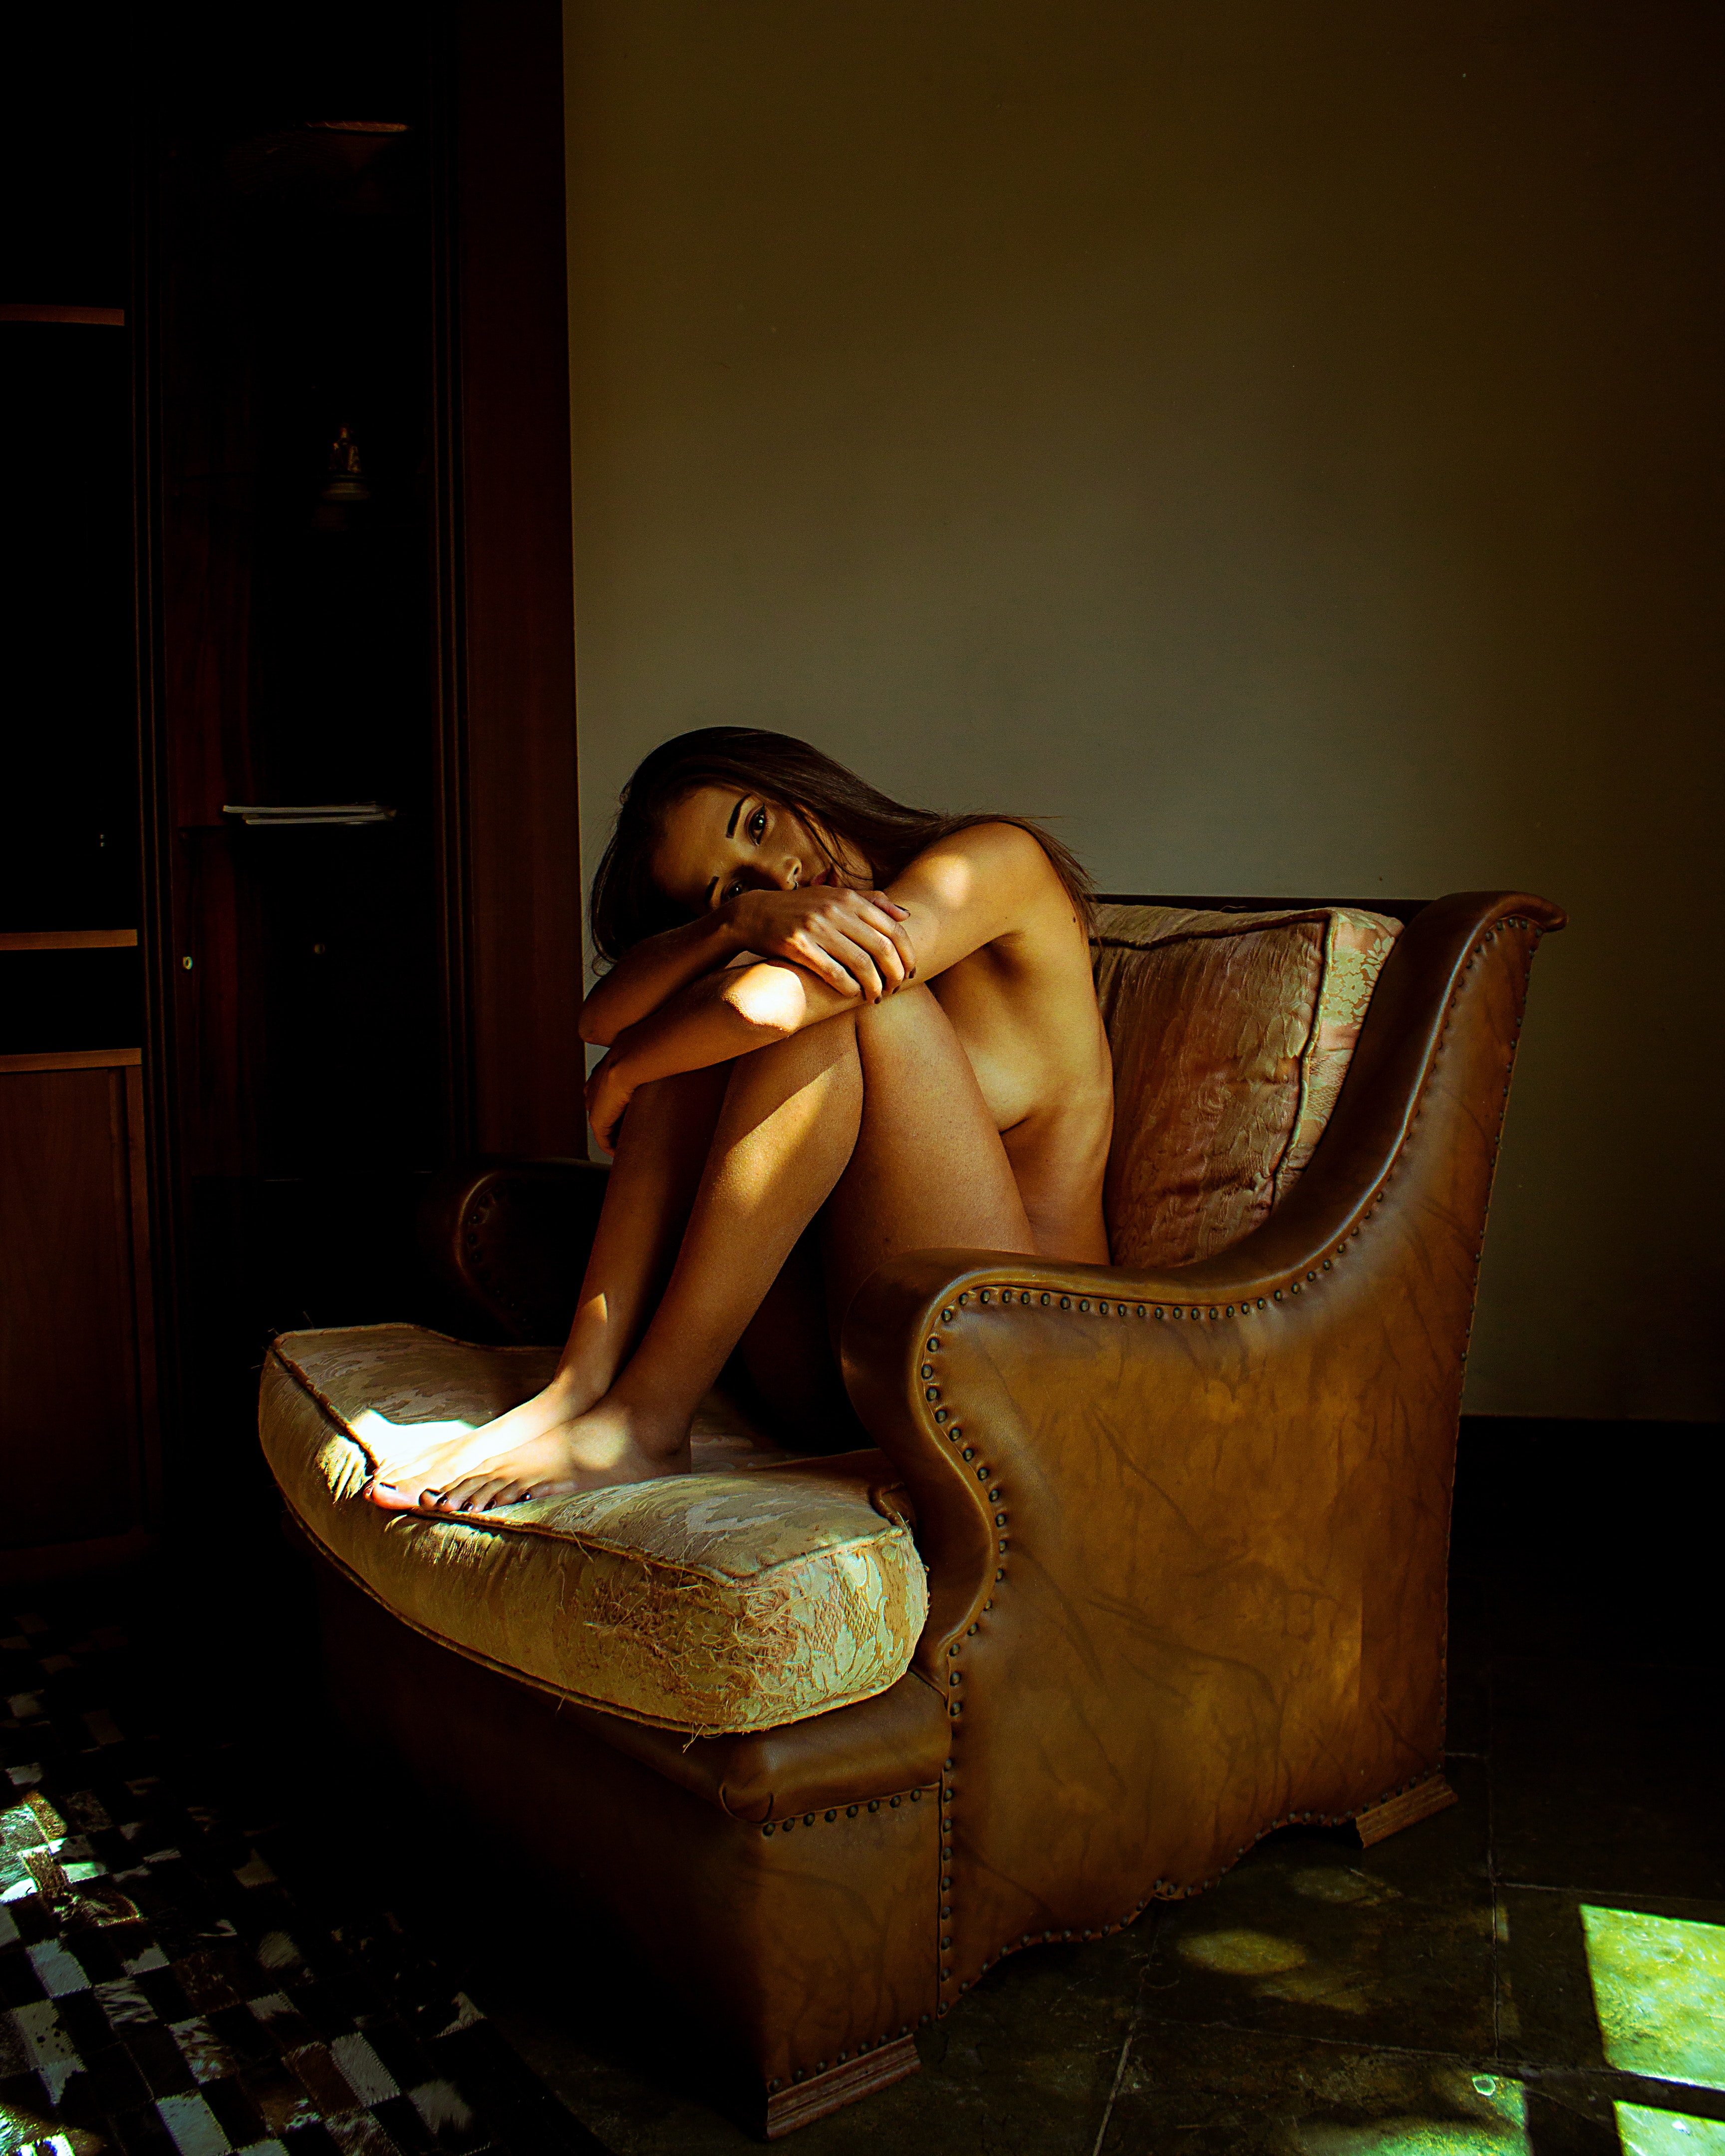
footwear, light, beauty, shoe, leg, furniture, human body, sitting, room, chair, photography, human leg, model